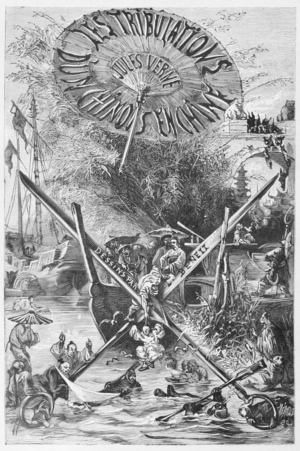
extrait de File:Verne - Les Tribulations d’un Chinois en Chine.djvu, page 8